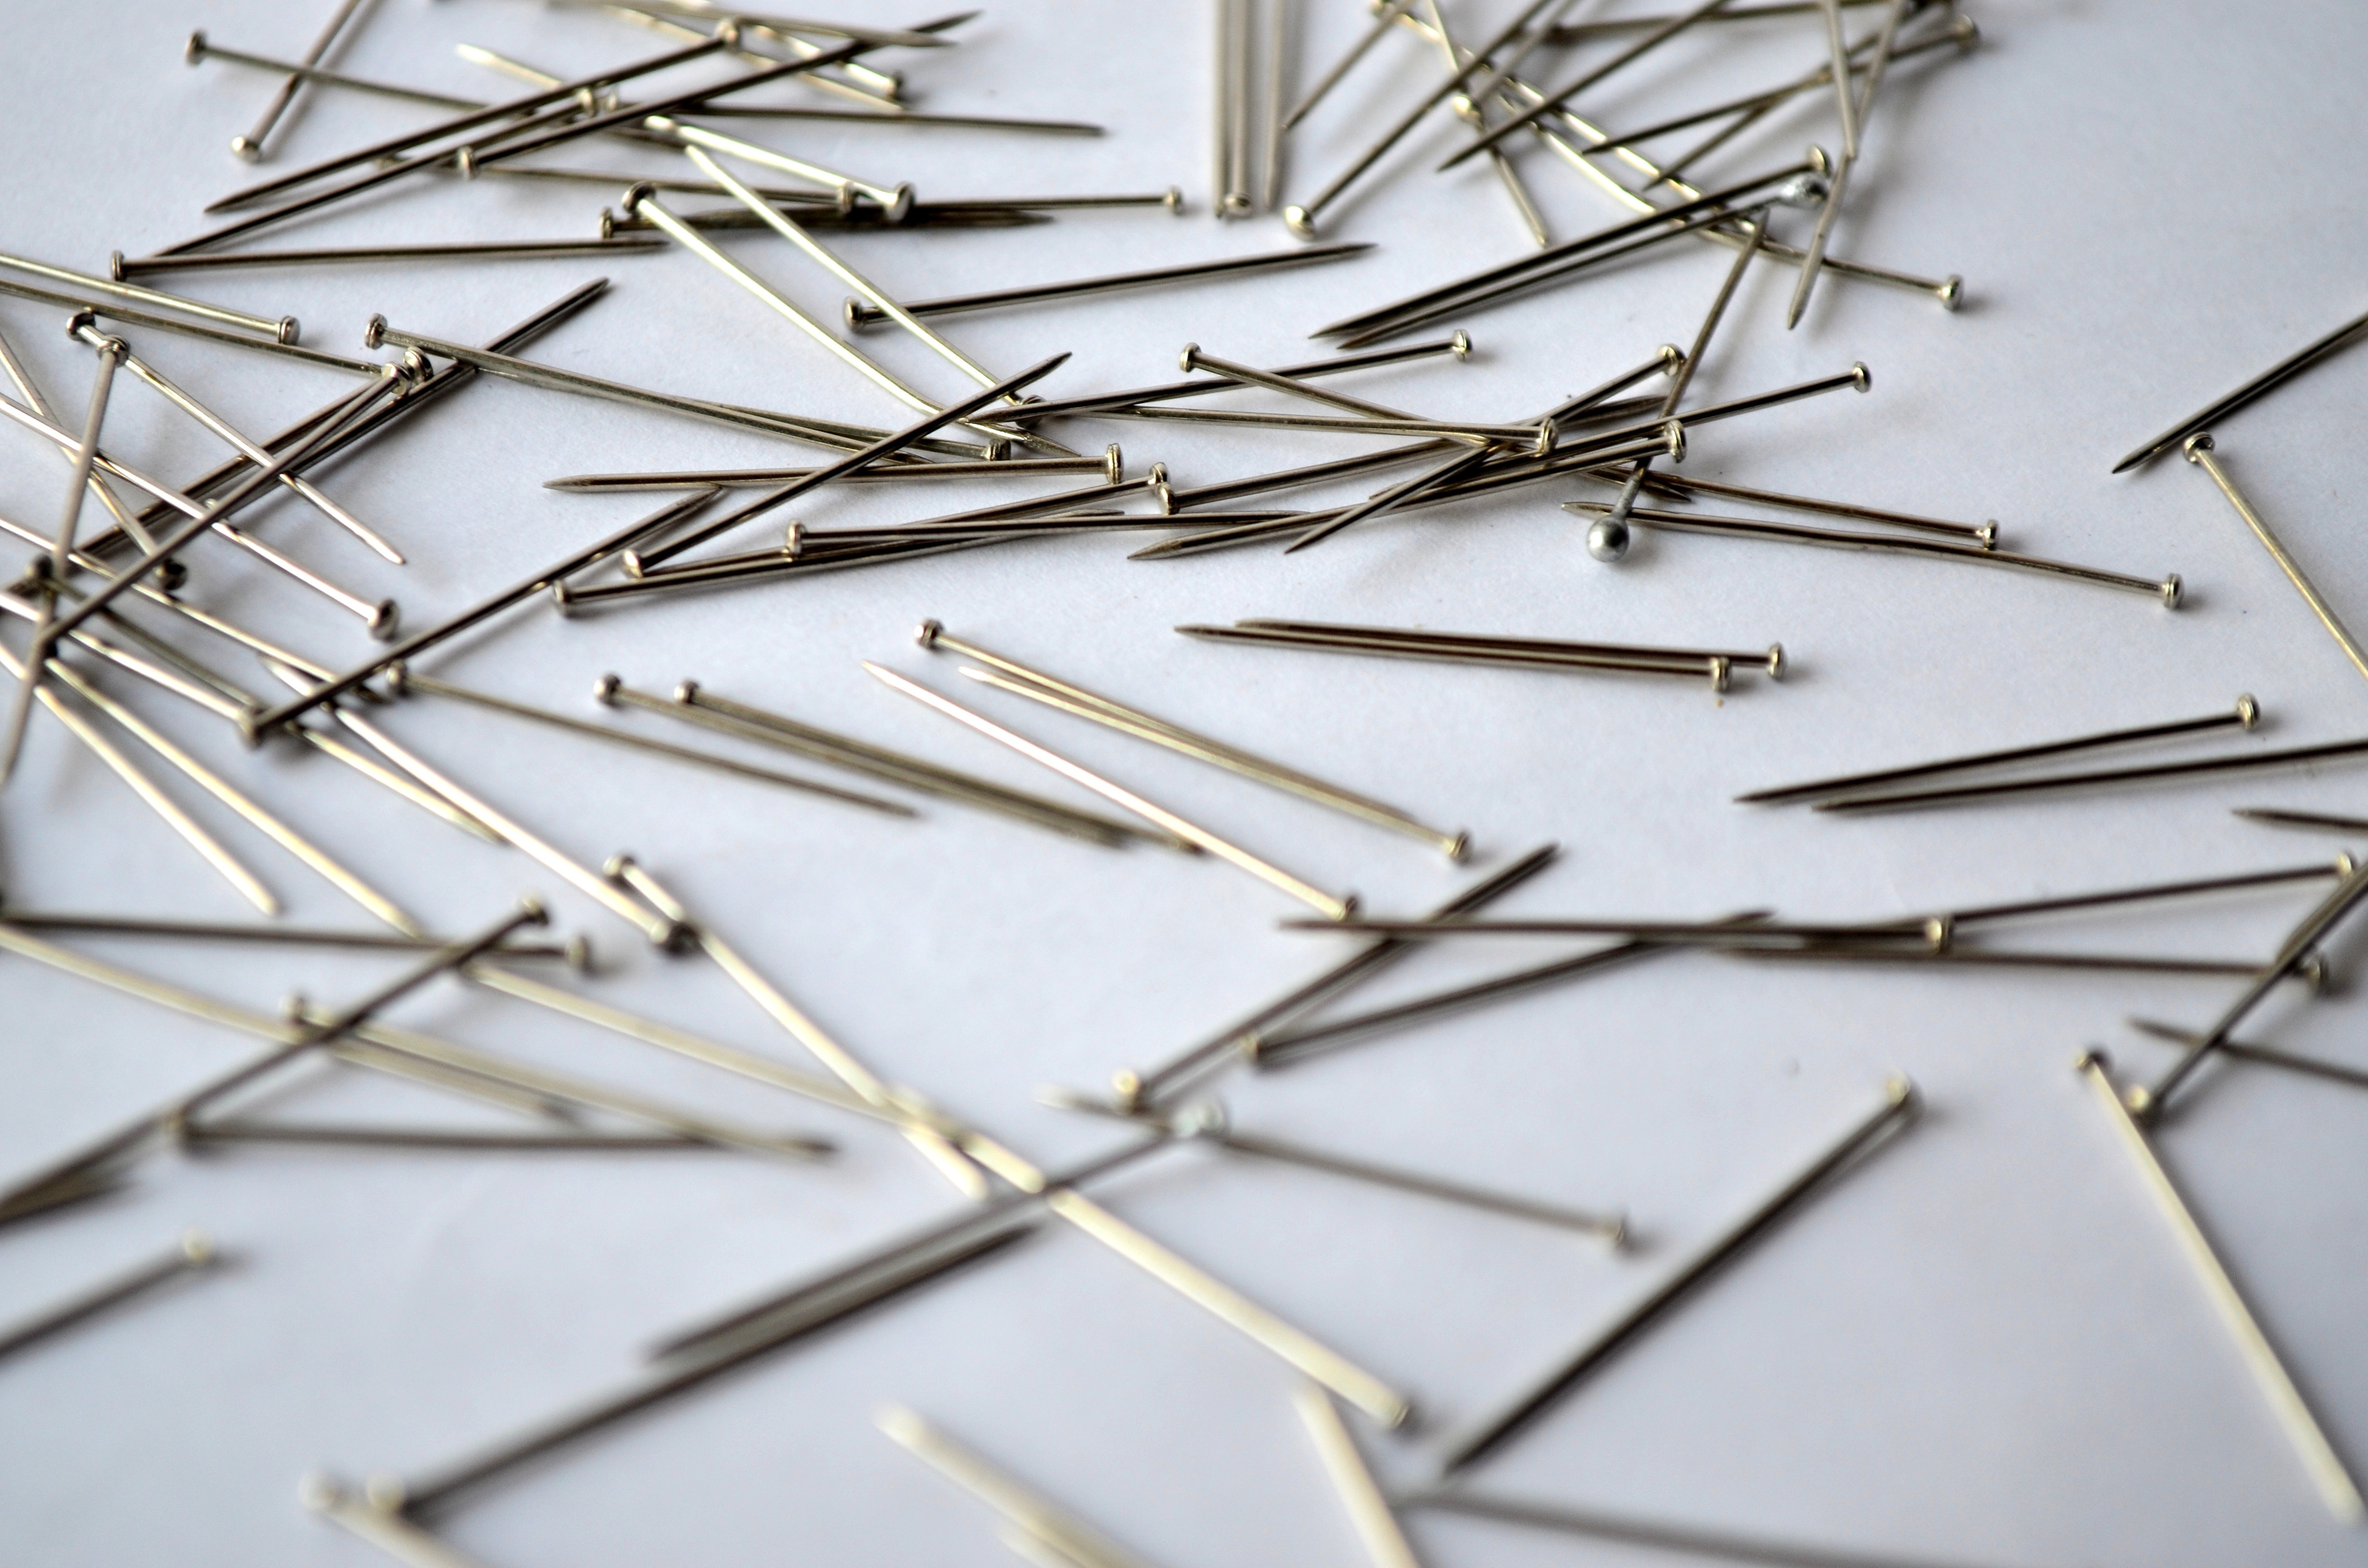
branch, line, metal, office, twig, needles, stationery, nails, pins